Divi Gopalacharlu

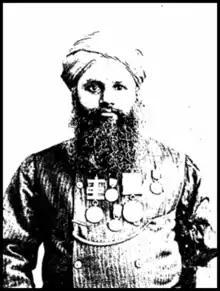
Divi Gopalacharlu (1872–1920)

Divi Gopalacharlu (October 10, 1872 - September 29, 1920) was a medical scientist, Hindu orthodox researcher, Ayurvedic scholar and president of All India ayurvedic vidyapeeth. In medicine he was credited with the titles Vaidyaratna and Ayurveda Marthanda Bhishmagrani. He was known for Ayurvedic medicine and also preoccupied with propagating Ayurveda across the country and striving for extensive surveillance. He addressed various national conferences and activities.